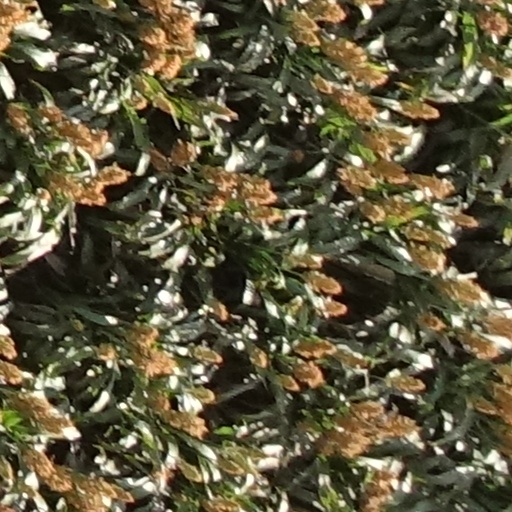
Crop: sorghum